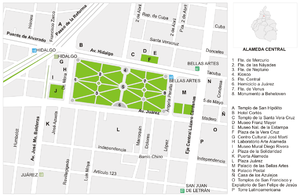
L’Alameda Central est un jardin public situé dans le centre historique de Mexico, près du Palacio de Bellas Artes, entre l'Avenida Juárez et l'Avenida Hidalgo.
L’Alameda Central est un jardin public situé dans le centre historique de Mexico, près du Palacio de Bellas Artes, entre l'Avenida Juárez et l'Avenida Hidalgo.